Return of the Living Dead: Rave to the Grave

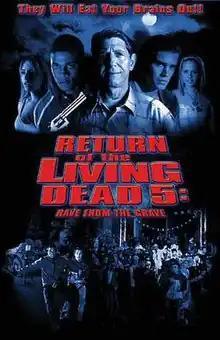
Promotional poster

Return of the Living Dead: Rave to the Grave (also known as Return of the Living Dead 5: Rave from the Grave) is a 2005 made-for-television action horror film directed by Ellory Elkayem and starring Aimee-Lynn Chadwick, Cory Hardrict, John Keefe, Jenny Mollen, and Peter Coyote.